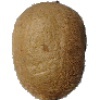
Label: kiwi